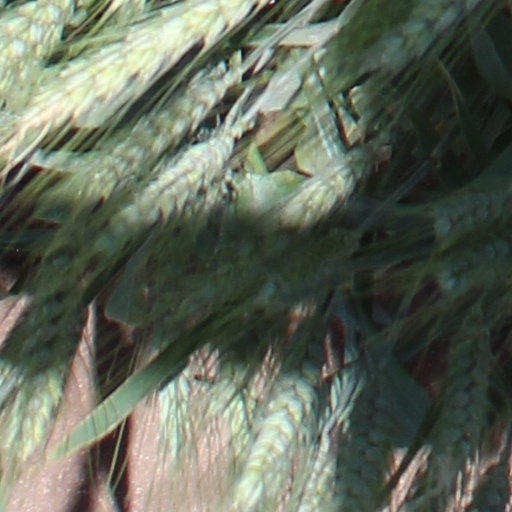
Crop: wheat